Phaethontis quadrangle

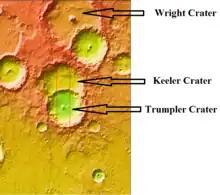
MOLA image showing the relationship among Wright, Keeler, and Trumpler Craters. Colors indicate elevations.

The density of impact craters is used to determine the surface ages of Mars and other solar system bodies. The older the surface, the more craters present. Crater shapes can reveal the presence of ground ice.